Mariano Belmás Estrada

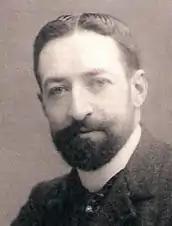

He was a prominent theoretician of urban planning in Madrid in the late 19th century, particularly in addressing the problem of housing workers as the city modernized and its population grew.